Antoine Daniel (streamer)

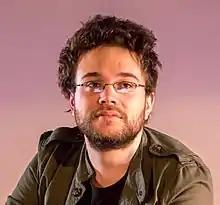
Antoine Daniel in 2016

Antoine Daniel (born 23 April 1989) is a French video game livestreamer and YouTuber. He is known for his popular comedy series "What the Cut!?", published between 2012 and 2015 on YouTube. He has been active on Twitch since 2018 and had more than 1 million followers there as of May 2025. His now inactive YouTube channel had over 2.8 million subscribers at the same date.